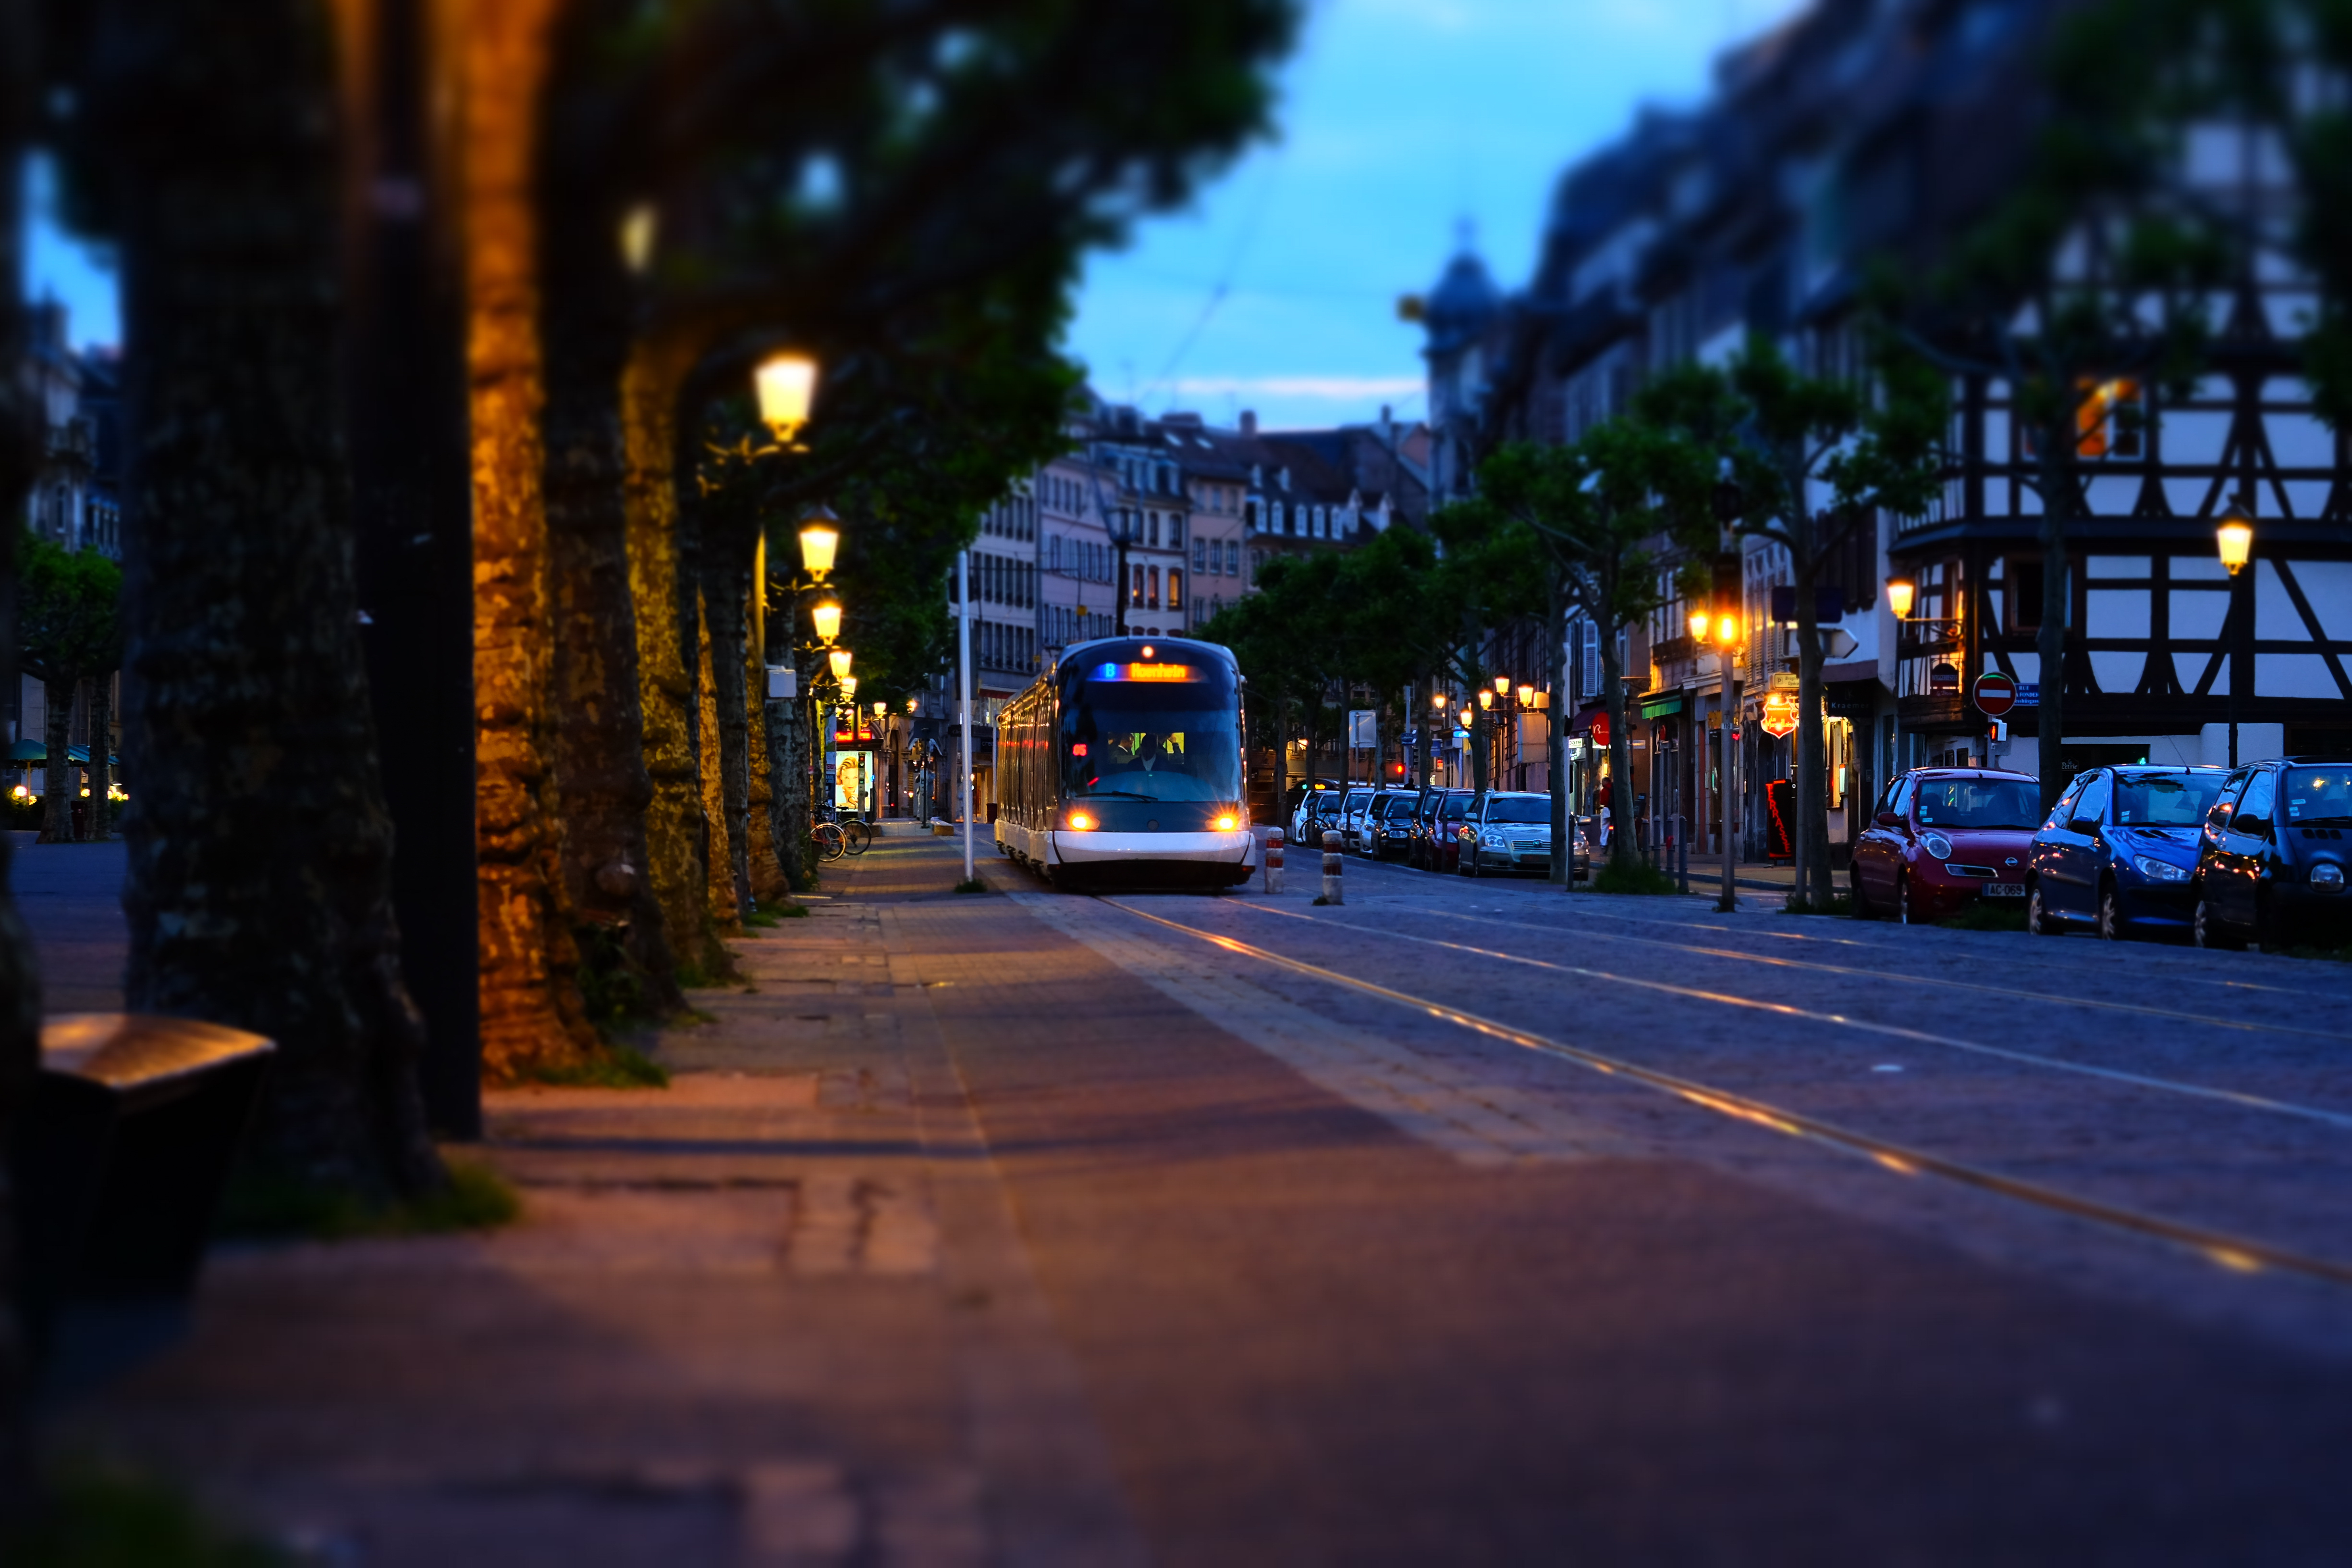
pedestrian, light, road, traffic, street, night, morning, town, city, cityscape, downtown, dusk, tram, france, evening, darkness, lane, lighting, infrastructure, citylife, stadt, strasbourg, heritage, frankreich, strasenbahn, kulturerbe, weltkulturerbe, mobility, unescowelterbe, strasburg, mobilit t, urban area, human settlement